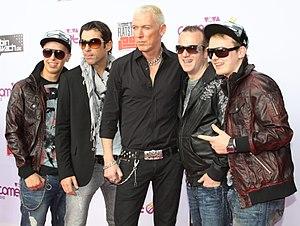
Scooter est un groupe de techno allemand, originaire de Hambourg. Le groupe dénombre plus de 30 millions d'exemplaires vendus et plus de 80 disques de certification. Scooter est l'un des groupes les plus populaires ayant atteint les classements musicaux. Le groupe se compose actuellement de H.P. Baxxter, Sebastian Schilde et Michael Simon. Bien que les premières chansons du groupe soient axées hard trance, Scooter s'est également essayé dans d'autres genres musicaux dérivés de la dance comme le hardstyle, le jumpstyle, occasionnellement le hip-hop, le hard rock, la house et le dubstep.